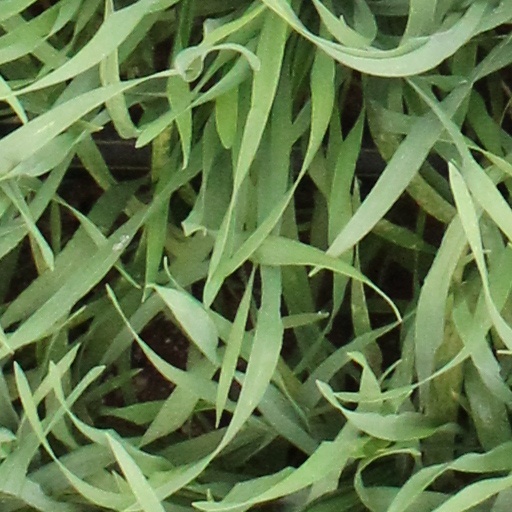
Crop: wheat